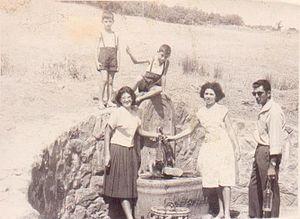
Souk Ahras, « la protégée des lions », anciennement Thagaste ou Tagilt, est une commune de la wilaya de Souk Ahras en Algérie, située à 75 kilomètres au sud-est de Guelma et à 100 kilomètres au sud-est d'Annaba.